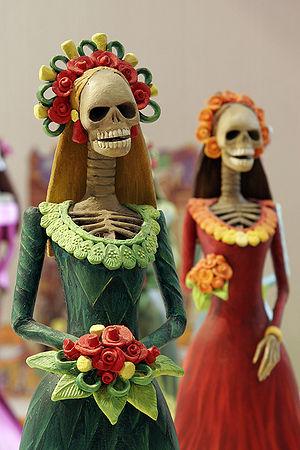
La Catrina. Dans la culture populaire mexicaine la Catrina, popularisée par Jose Guadalupe Posada, est le squelette d'une dame de la haute société. C'est l'une des figures les plus populaires de la fête des morts au Mexique. Hauteur